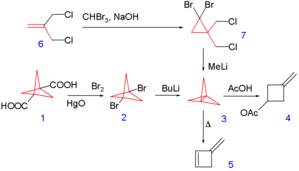
Les propellanes sont une classe d'hydrocarbures saturés ou alcanes tricycliques c'est-à-dire avec deux atomes de carbone tête de pont et quatre branches qui les relient dont une branche ne comportant aucun atome. Ils sont définis et nommés [m.n.p]propellane en référence à leur nom systématique, tricyclo[m.n.p. 01, m+2]alcane, avec le terme propellane qui dérive de l'anglais « propeller », du fait de leur ressemblance avec une « hélice » et avec le suffixe ane des alcanes.